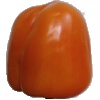
Label: Pepper Orange 1